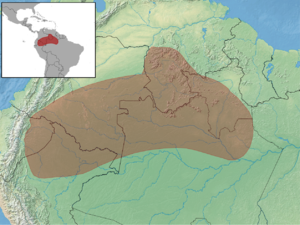
Proechimys quadruplicatus est une espèce de mammifères rongeurs de la famille des Echimyidae qui regroupe des rats épineux originaires d'Amérique latine.